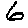
Label: 6